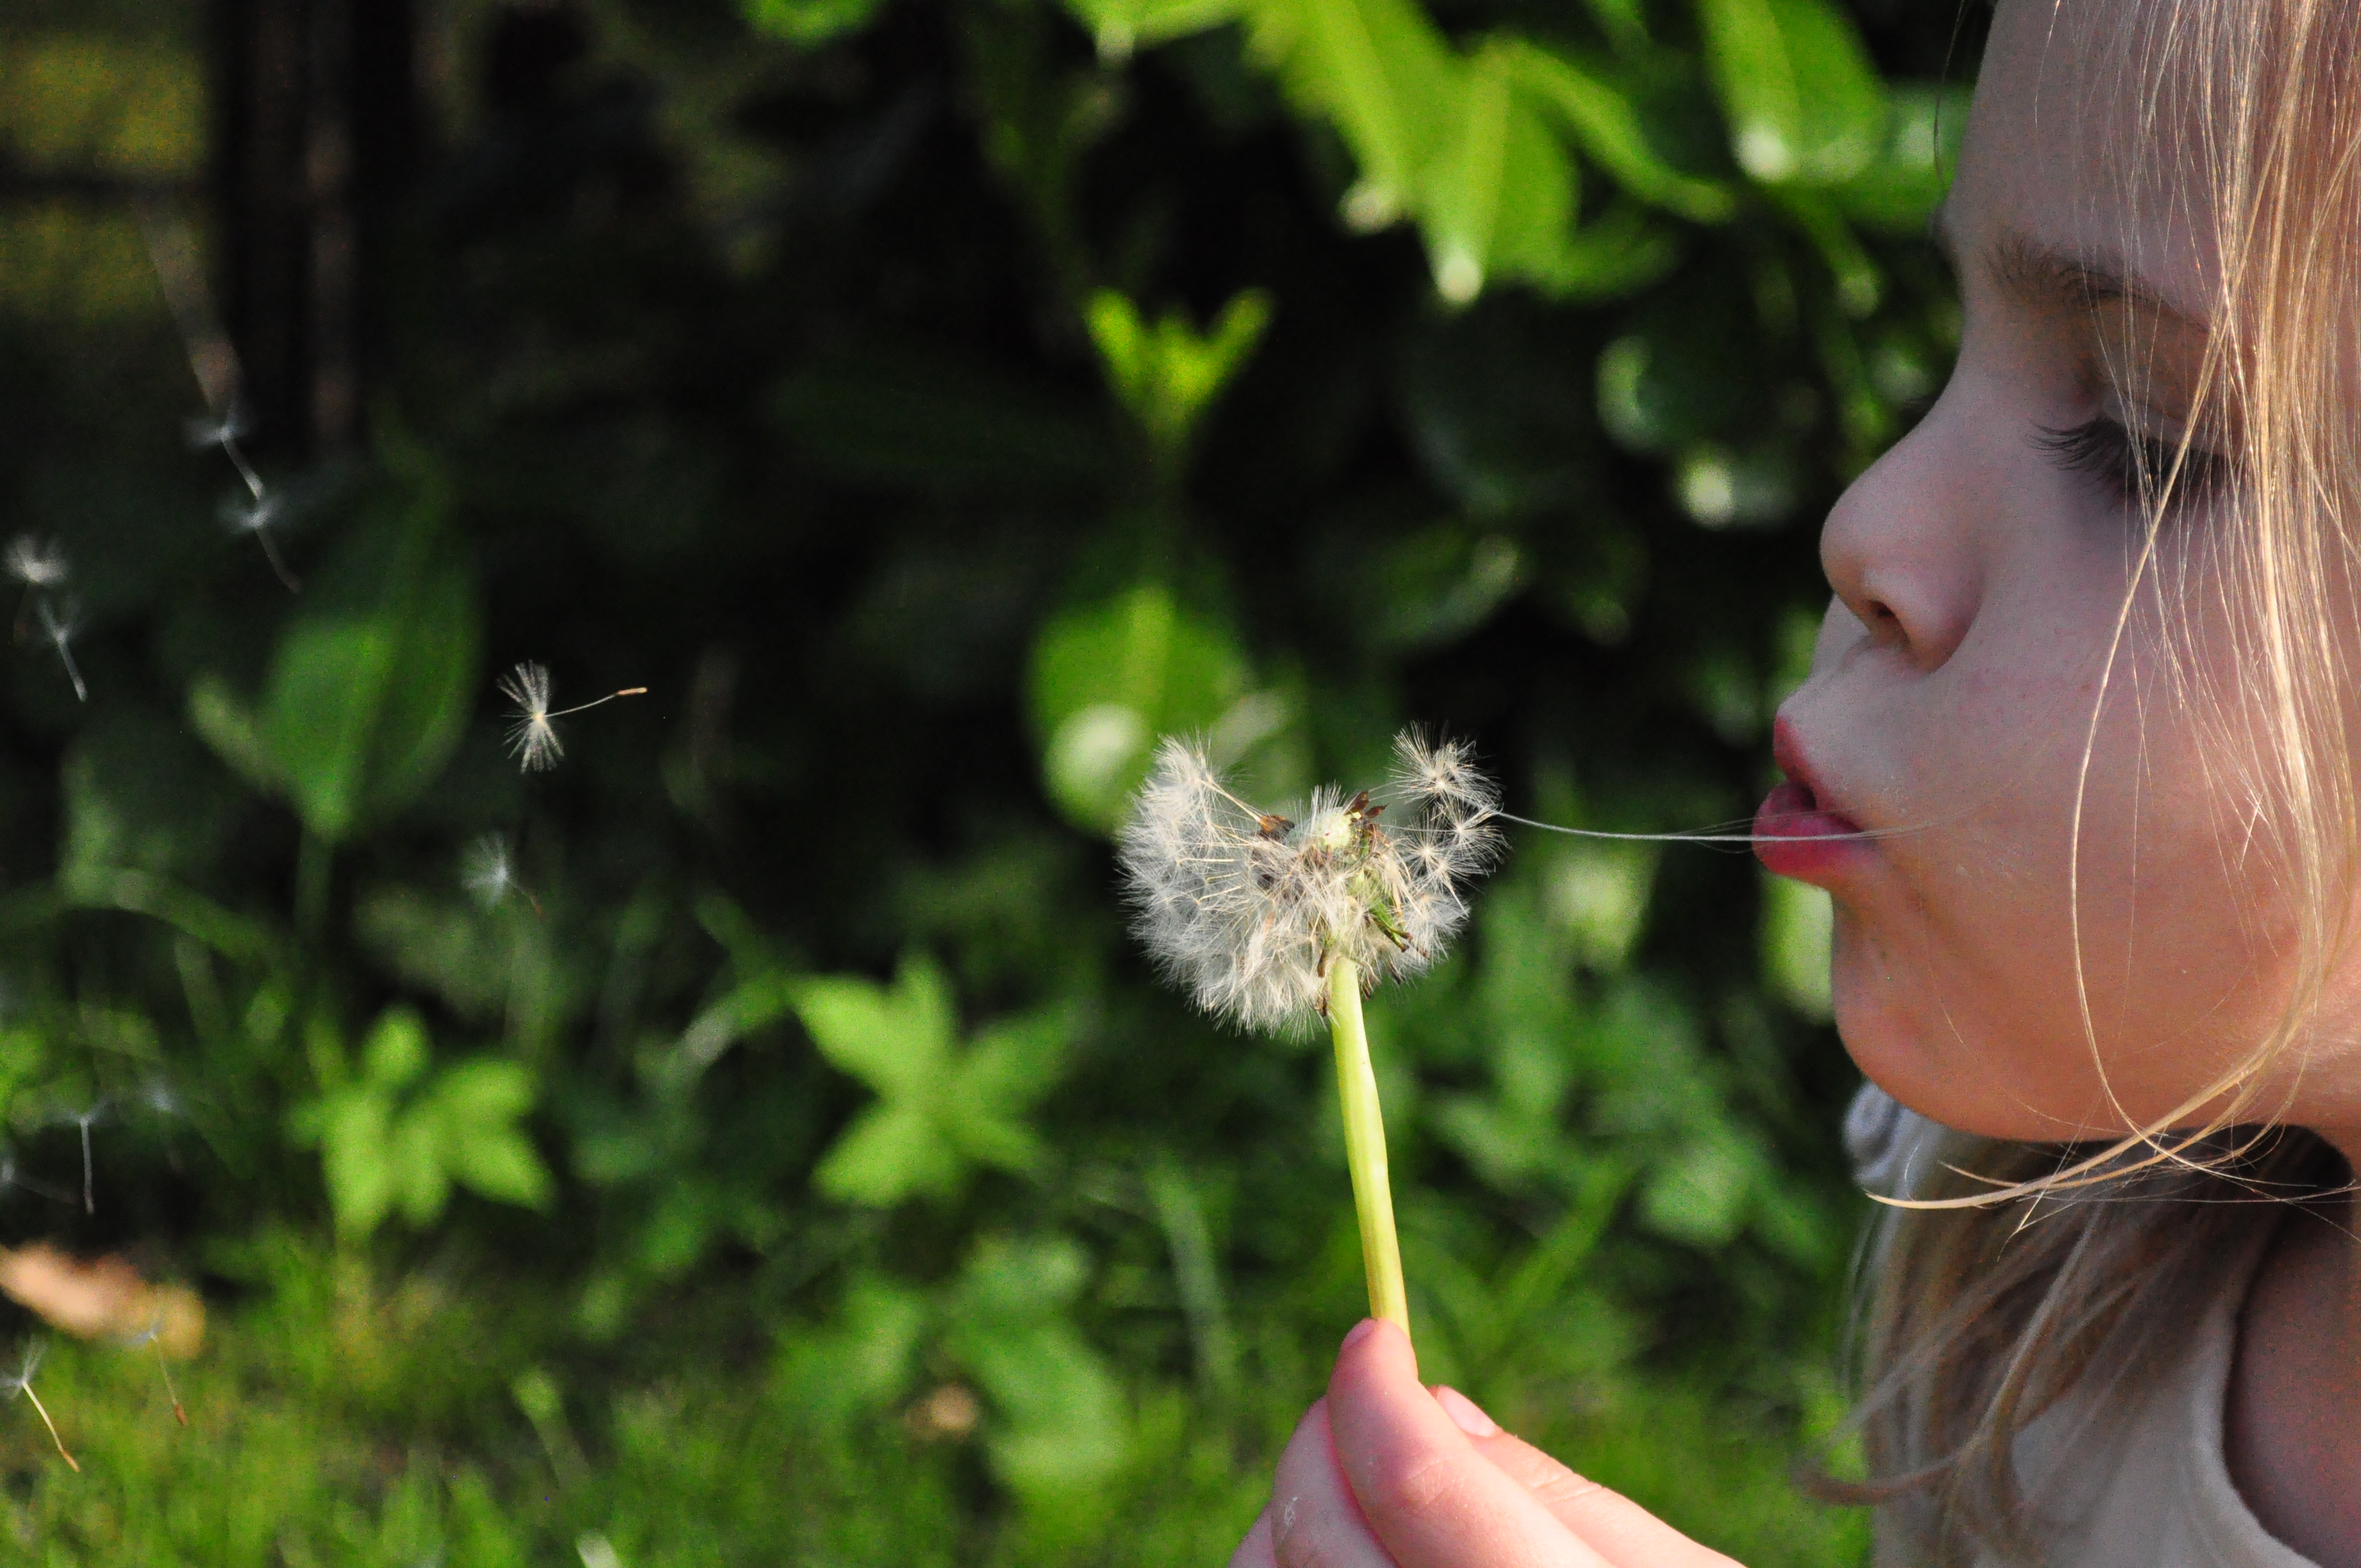
tree, nature, forest, grass, person, plant, girl, meadow, dandelion, sunlight, leaf, flower, kid, cute, young, spring, green, jungle, autumn, child, botany, flora, close up, outdoors, eye, blowing, beauty